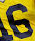
Number: 6